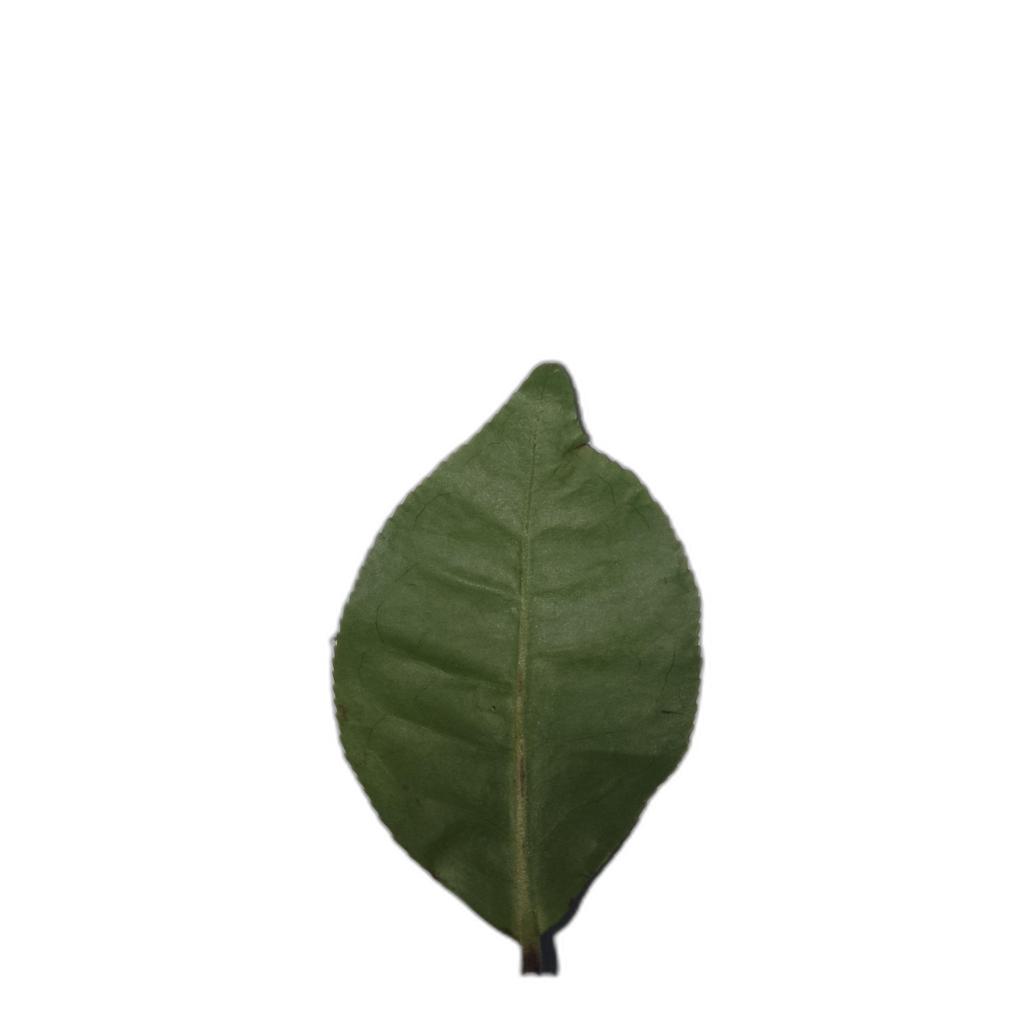
Label: Healthy